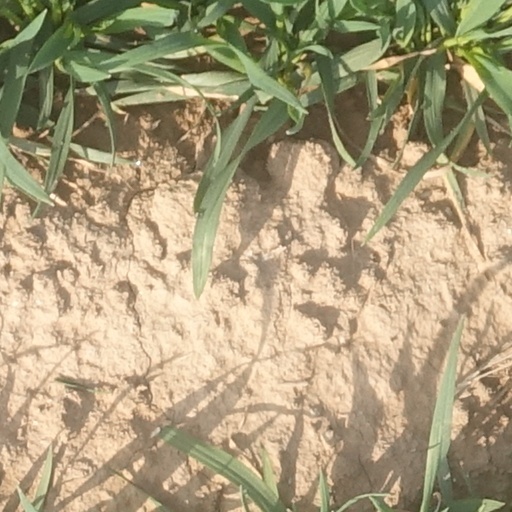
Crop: wheat